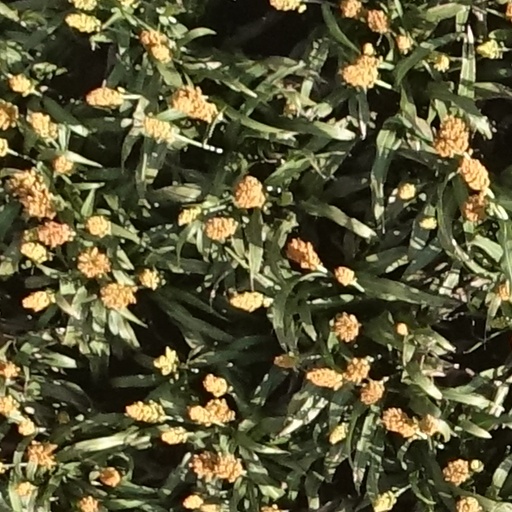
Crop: sorghum